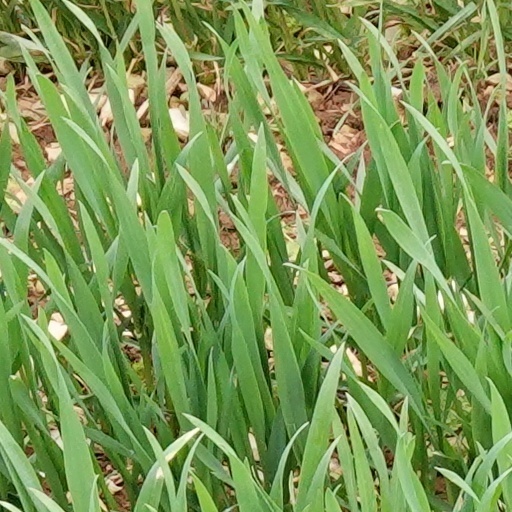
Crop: wheat